Islam: The Untold Story

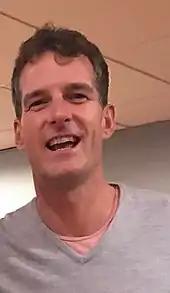

According to Cormack, Muslim responses on social media were largely negative, with some people attacking Holland on Twitter and some making personal threats against him. One commented that "You might be a target in the streets. You may recruit some bodyguards, for your own safety." Another stated that Holland was a "fool" for suggesting Islam was a "made-up religion". The historian Dan Snow responded to these attacks by tweeting: "Dear angry mad people on twitter, it is conceivable that you know more than @holland_tom & the world's leading scholars, but very unlikely".